Nintendo Labo

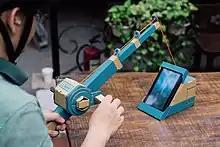

Nintendo Labo is released as individual Labo Kits, each containing a set of pre-made cardboard cut-outs and other materials, used to make one or more "Toy-Con", and a Nintendo Switch game card, which contains interactive instructions on how to assemble the Toy-Con and software that the Toy-Con can interact with. Once each Toy-Con is constructed, players insert the main Nintendo Switch display and/or one or both of the Joy-Con controllers according to the instructions. Each Toy-Con functions differently in the ways it interacts with either the Joy-Con or the main display. For example, the piano Toy-Con's keystrokes are read by the Right Joy-Con controller's infrared sensor to identify notes being played, while robotic Toy-Con move using HD Rumble from the Joy-Con controllers, which are controlled via the touchscreen. Players may freely decorate the cardboard parts using coloring pens, tape, and other materials, while more experienced users can invent new ways to play with each Toy-Con. The game software provides instructions on how the Toy-Con works with the Switch, such as describing the fundamentals of infrared sensing.